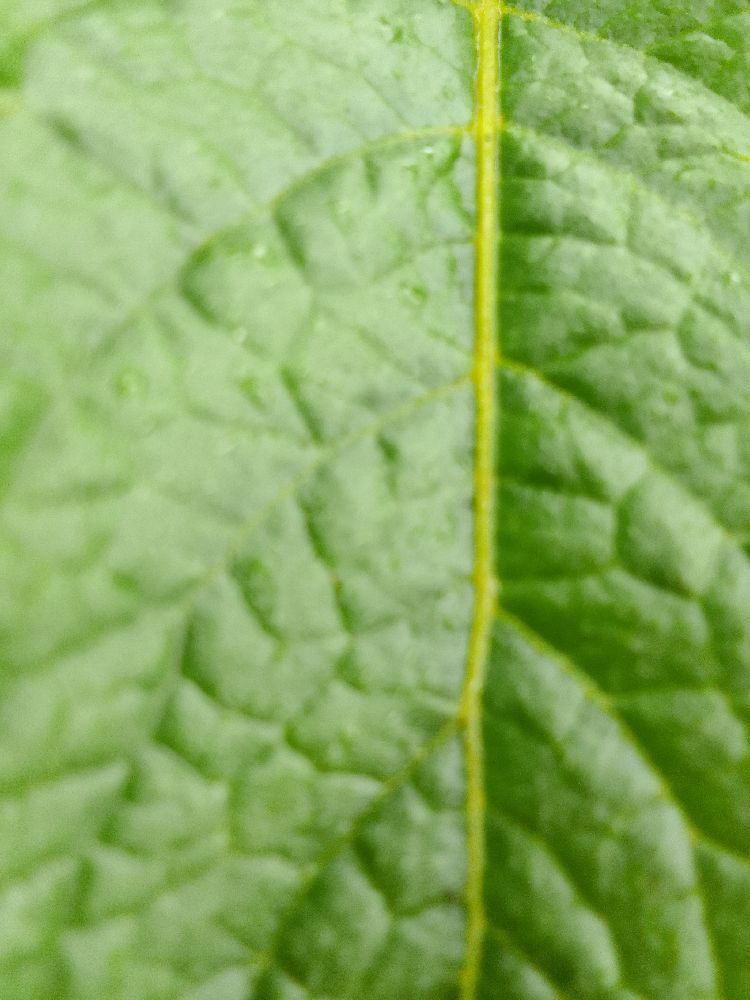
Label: Healthy